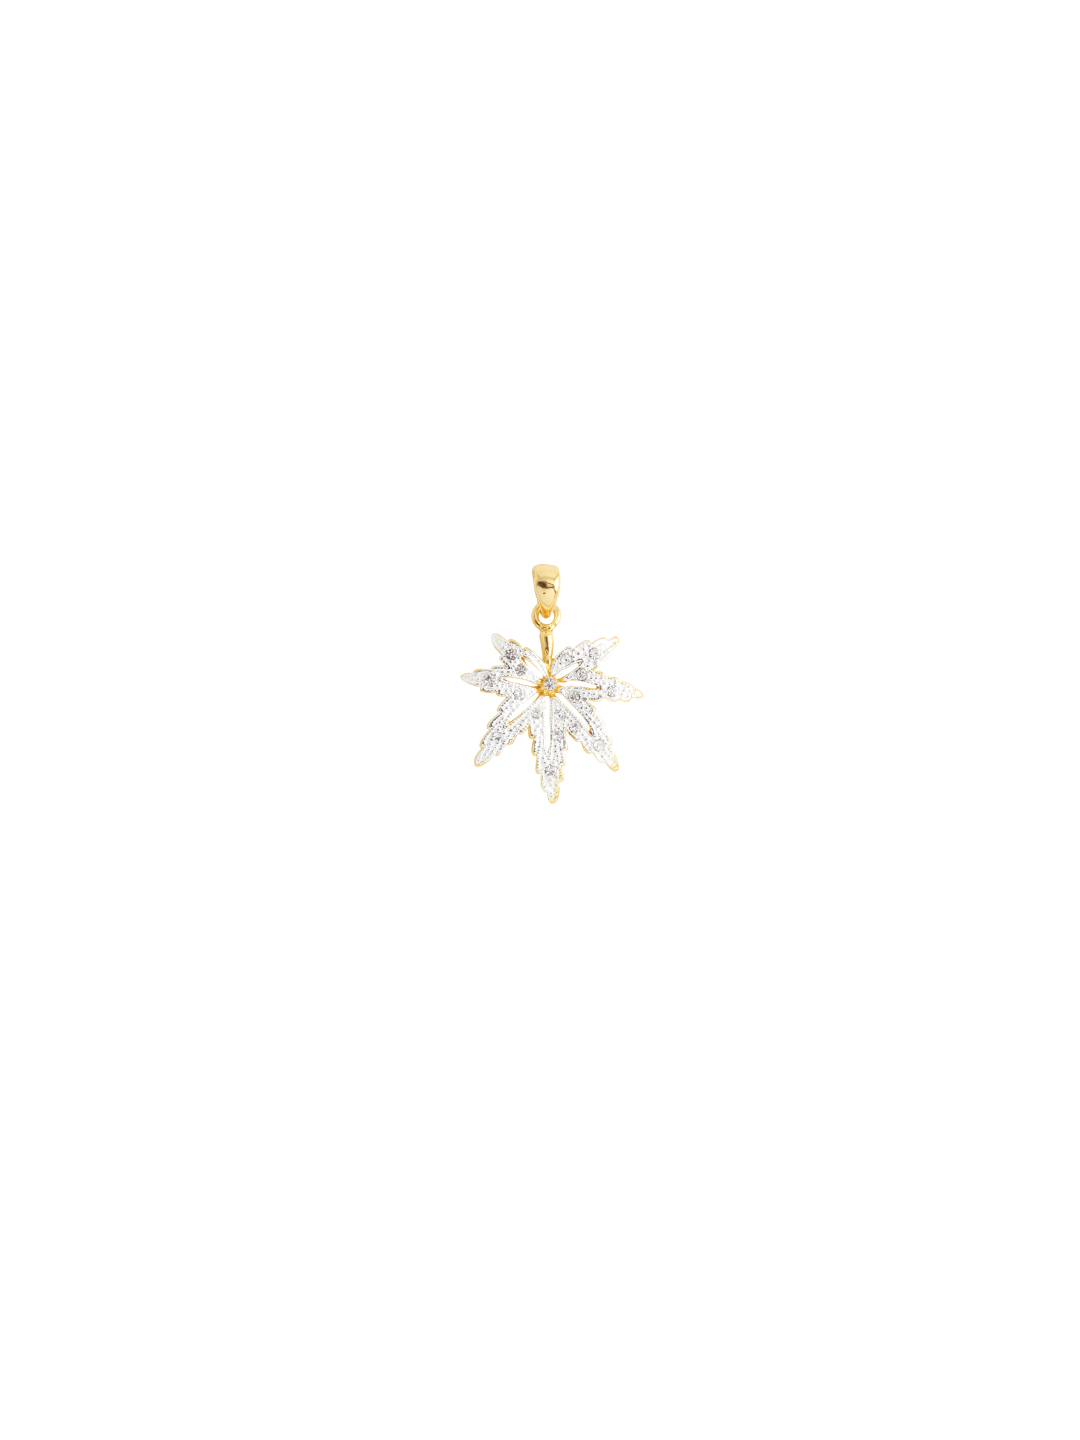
Estelle Women Gold Pendant
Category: Accessories / Jewellery / Pendant
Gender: Women
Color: Gold
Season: Winter 2016
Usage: Casual